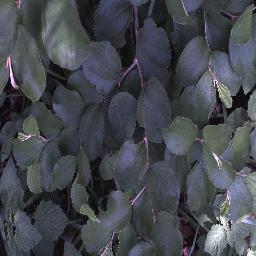
Label: chinee_apple